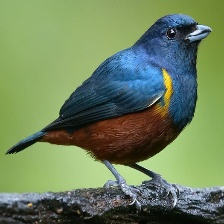
Species: CHESTNET BELLIED EUPHONIA
Scientific name: EUPHONIA PECTORALIS